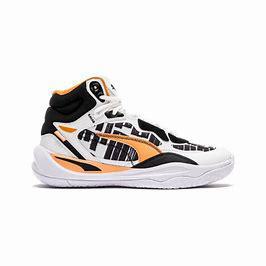
Brand: Puma
Model: 100